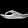
Label: Sandal